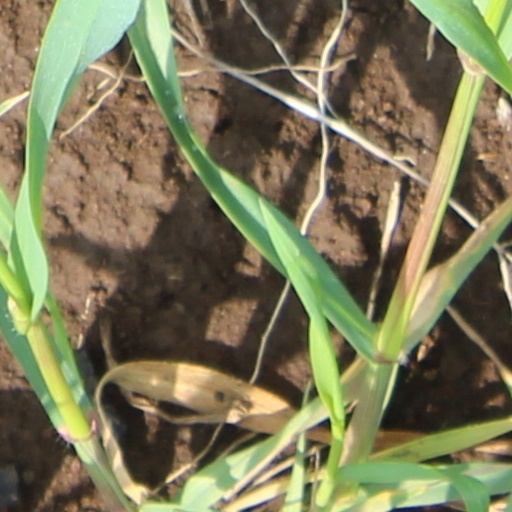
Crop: wheat